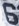
Number: 6